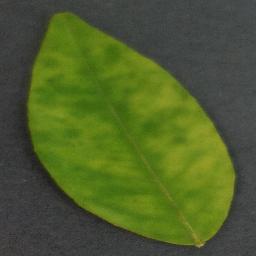
Label: Orange___Haunglongbing_(Citrus_greening)